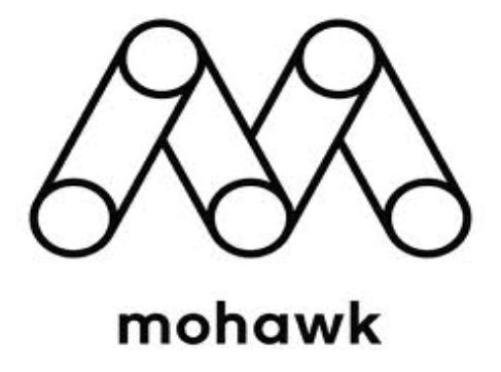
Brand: mohawk-1
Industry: Leisure